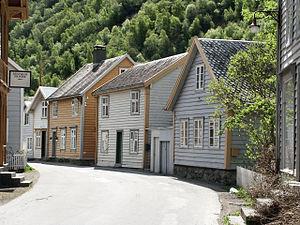
Lærdalsøyri est une ville de Norvège dans la kommune de Lærdal, dans le Comté de Sogn og Fjordane.